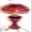
Label: lamp